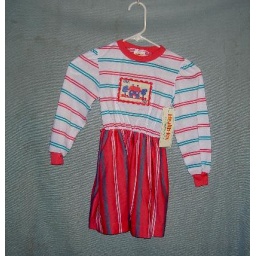
$5 - Brand new girl red dress by Heath Tex. Size 6.